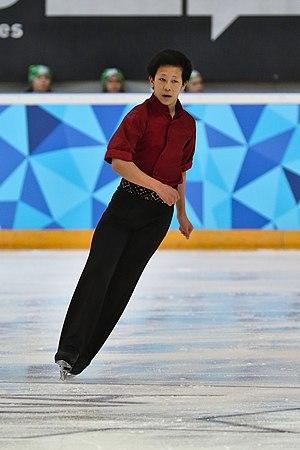
Adam Siao Him Fa, est patineur artistique. Il est double vice-champion de France.